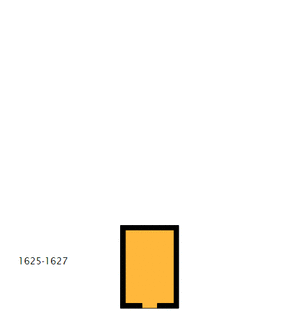
Les étapes de la construction de l'église Sainte-Marguerite à Paris.